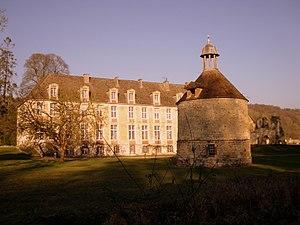
Premier plan